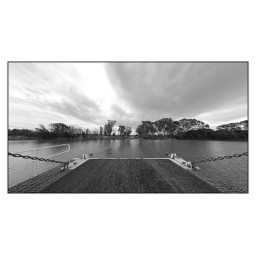
in black and white